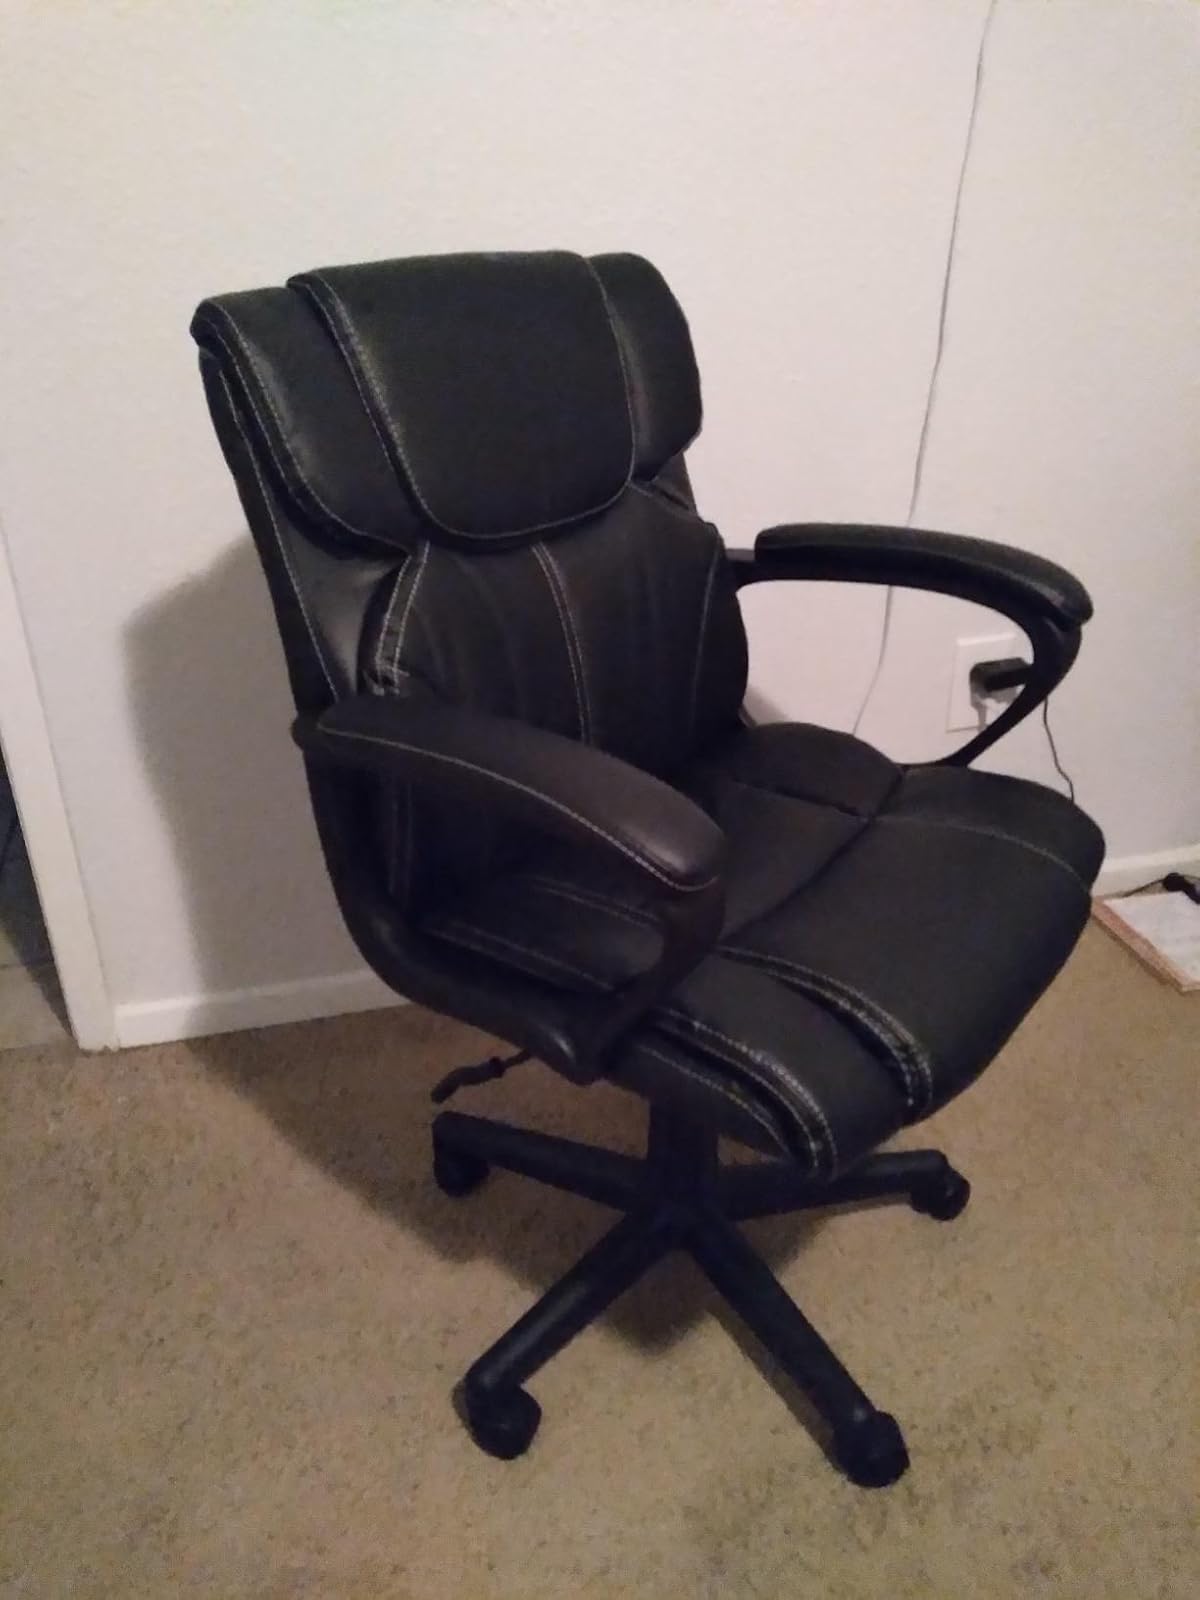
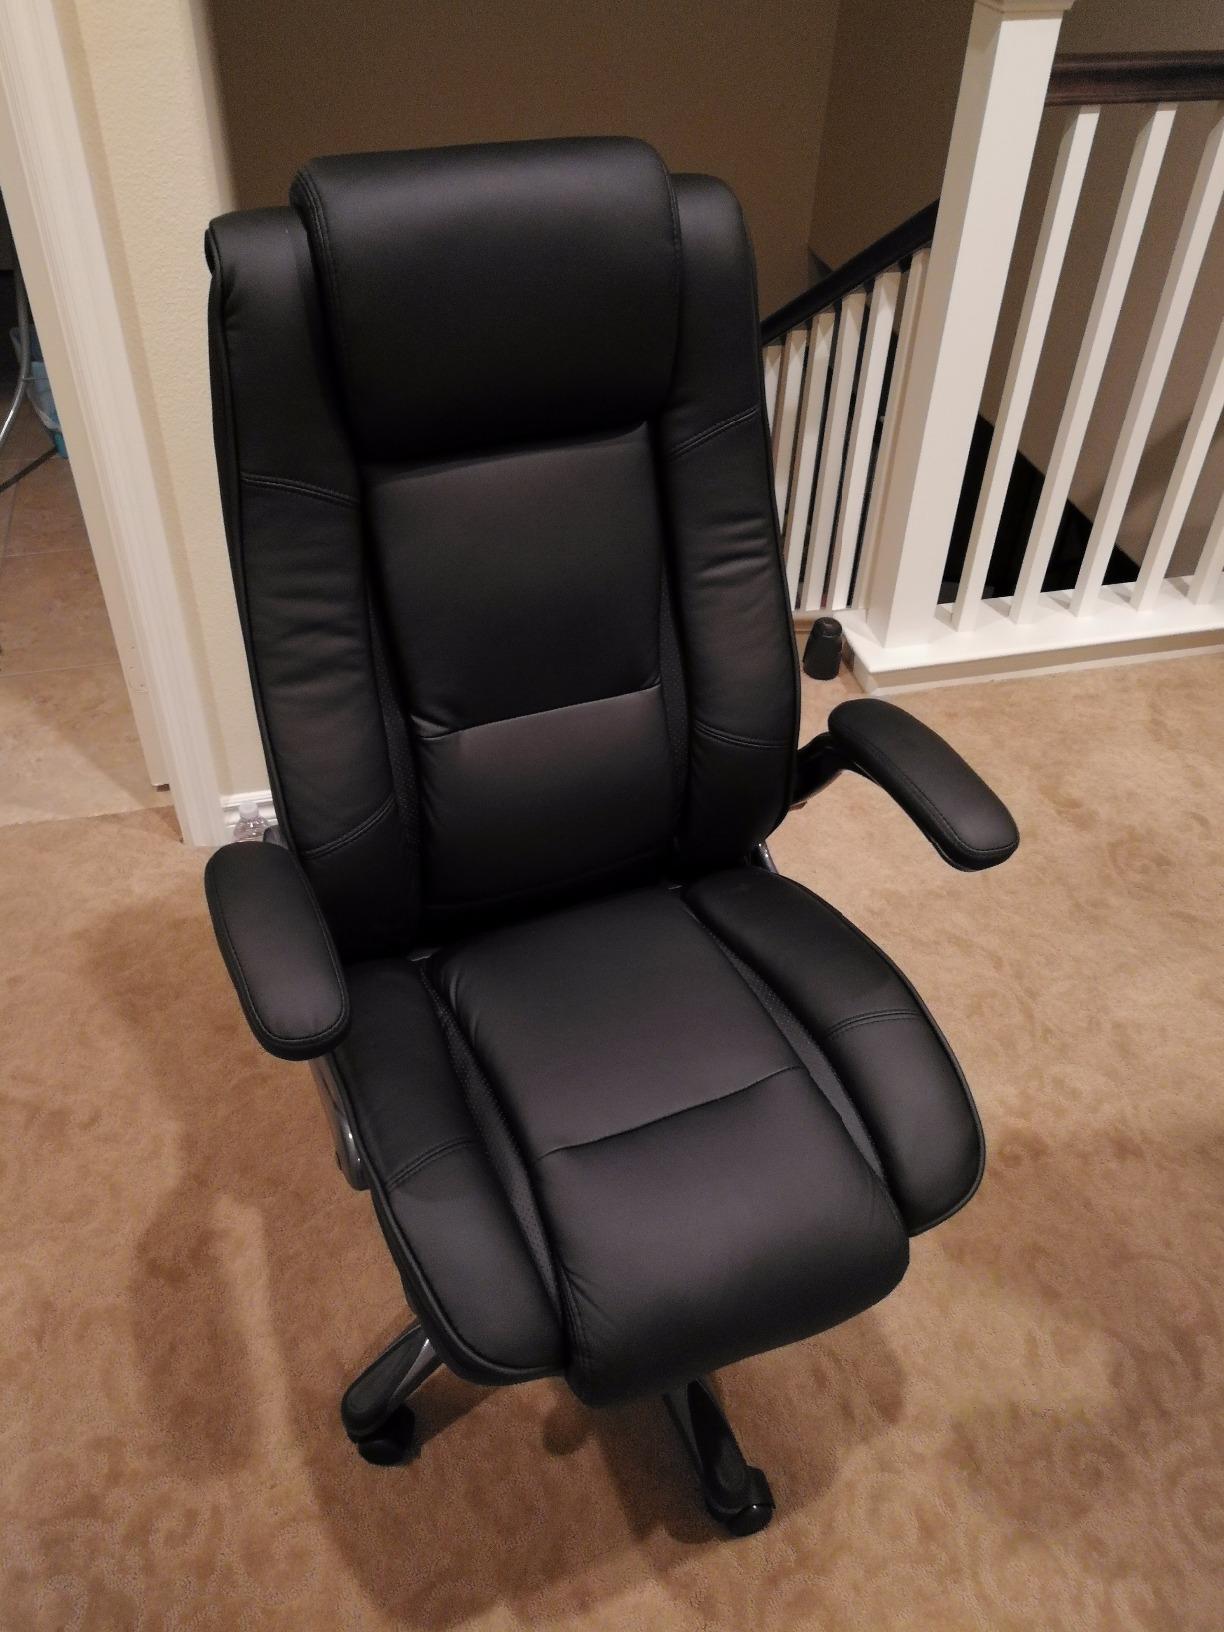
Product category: items_chair
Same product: no